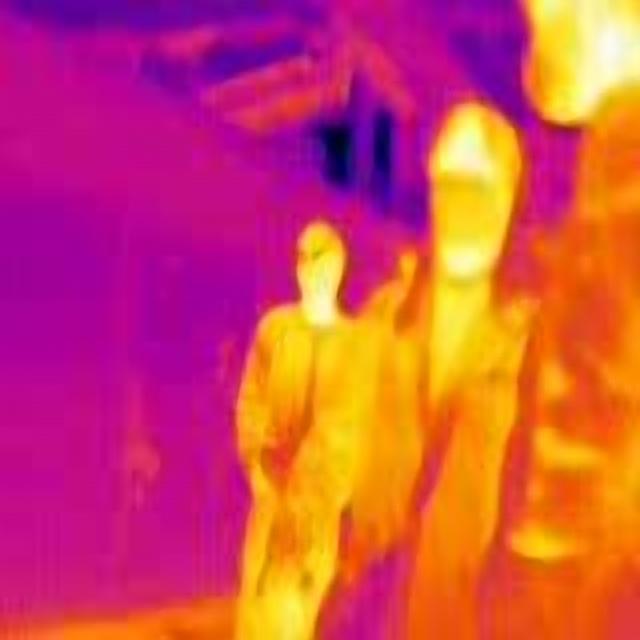
Detected objects:
label: person
label: person
label: person